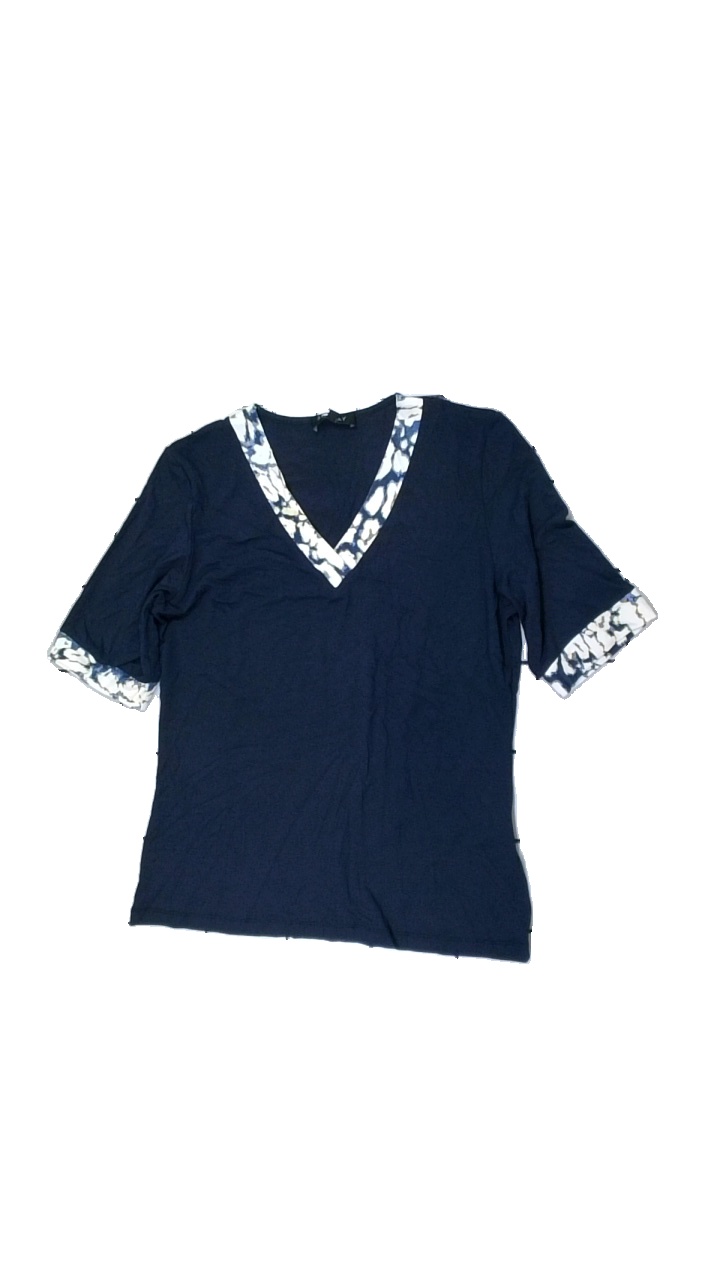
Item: T-shirt (Ladies)
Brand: Sunday
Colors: Blue, White
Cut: V-collar
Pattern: Other
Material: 100% viscose
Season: All
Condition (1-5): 5
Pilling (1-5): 5
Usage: Reuse
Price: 50-100